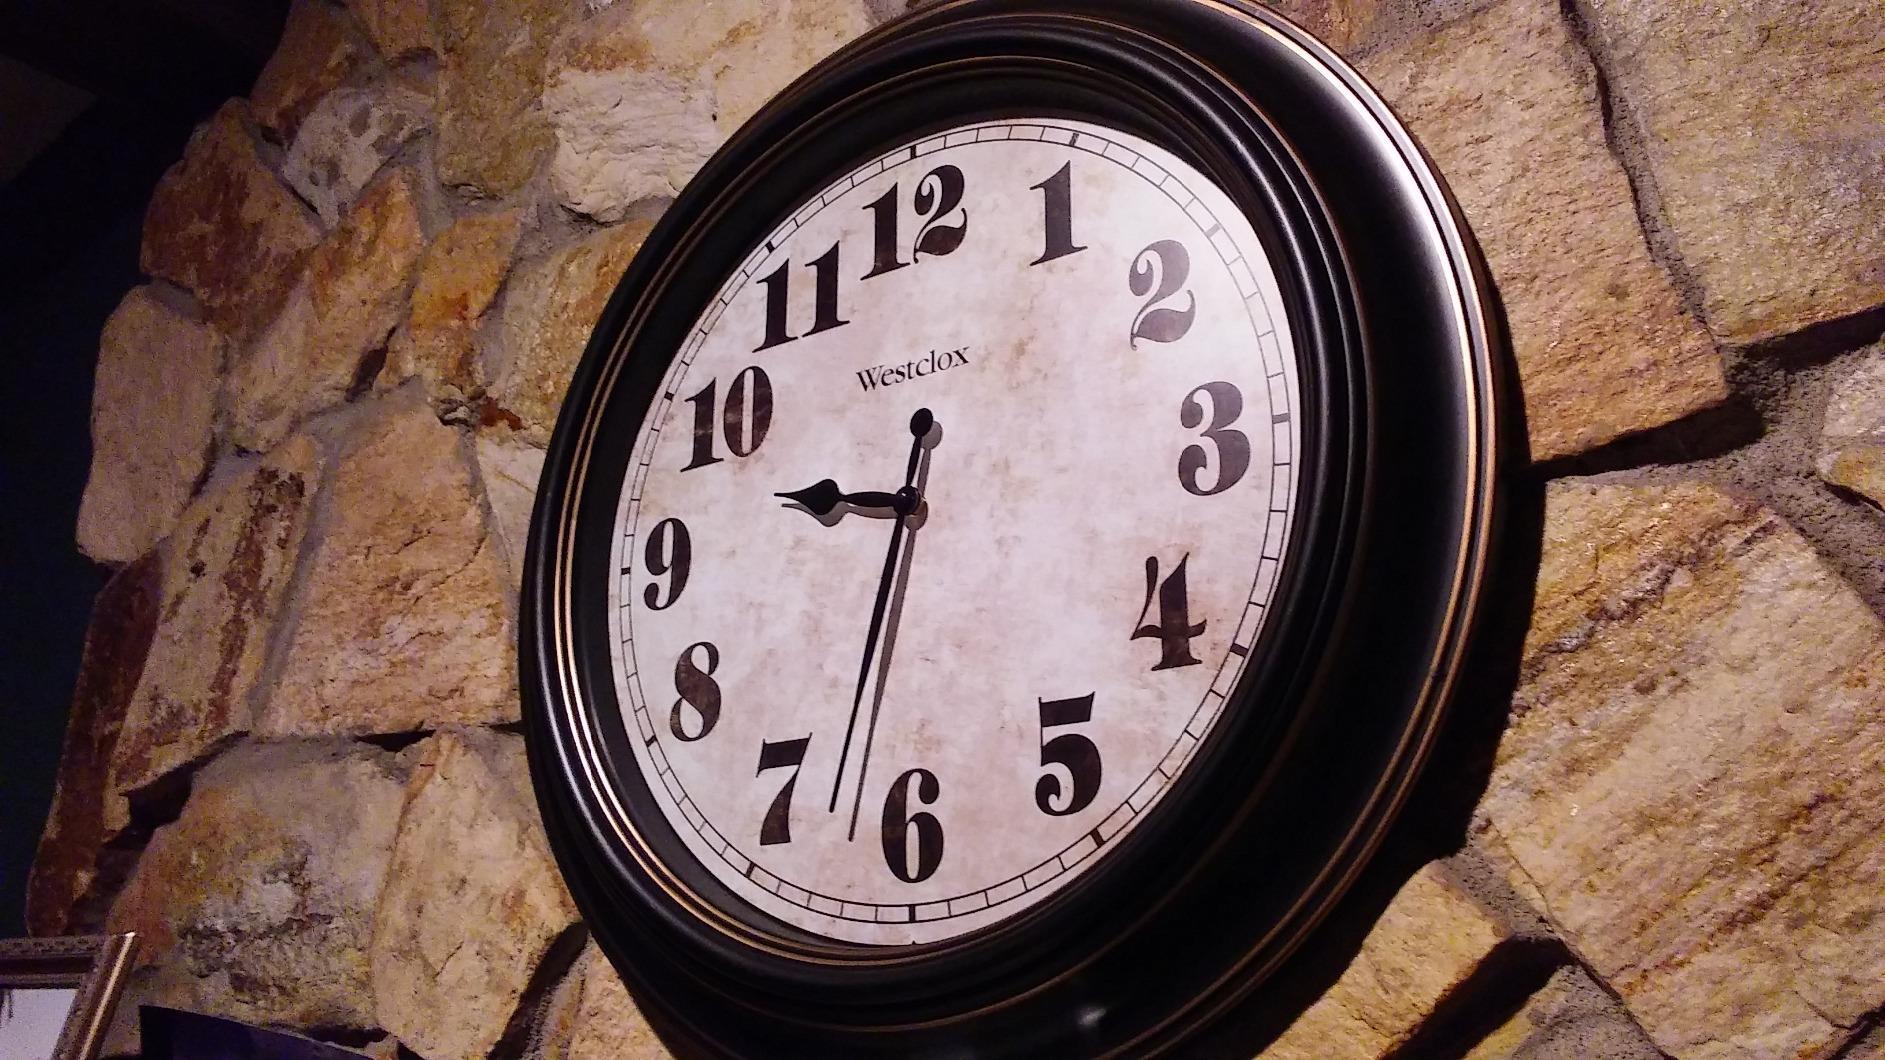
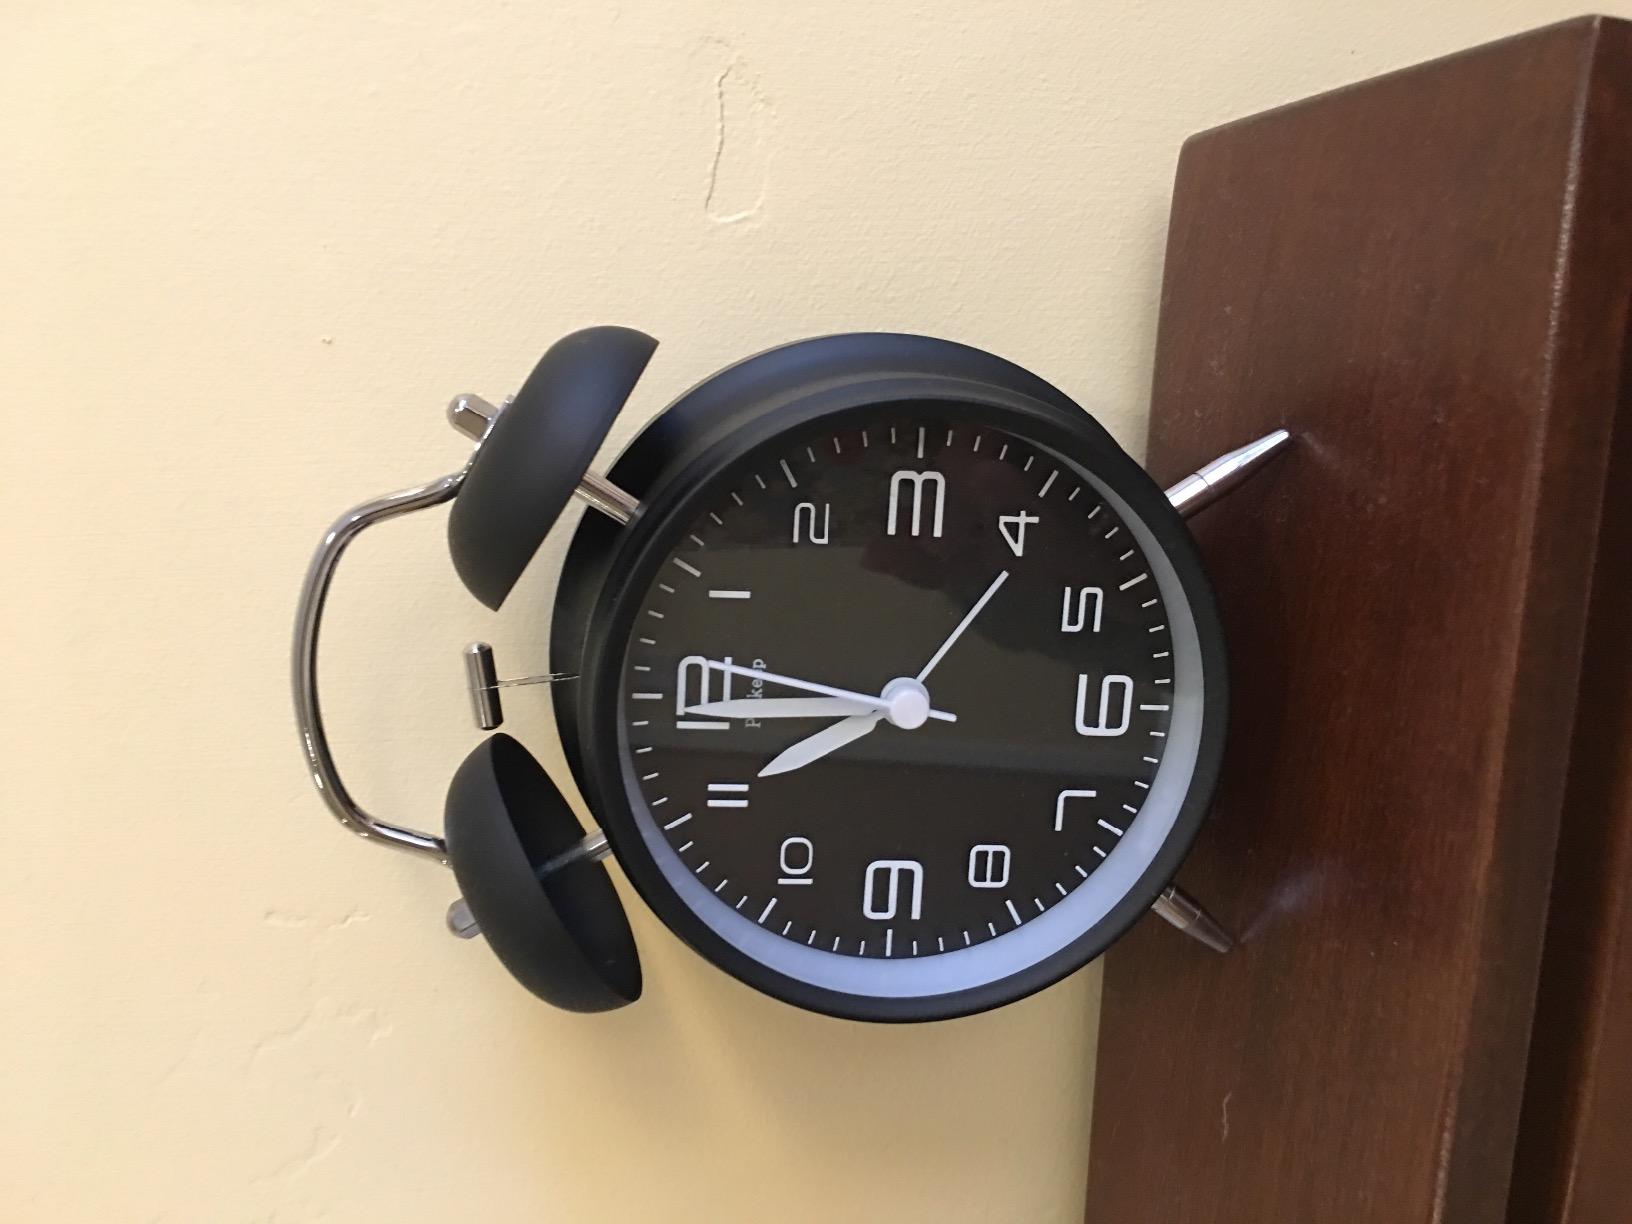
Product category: clock
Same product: no